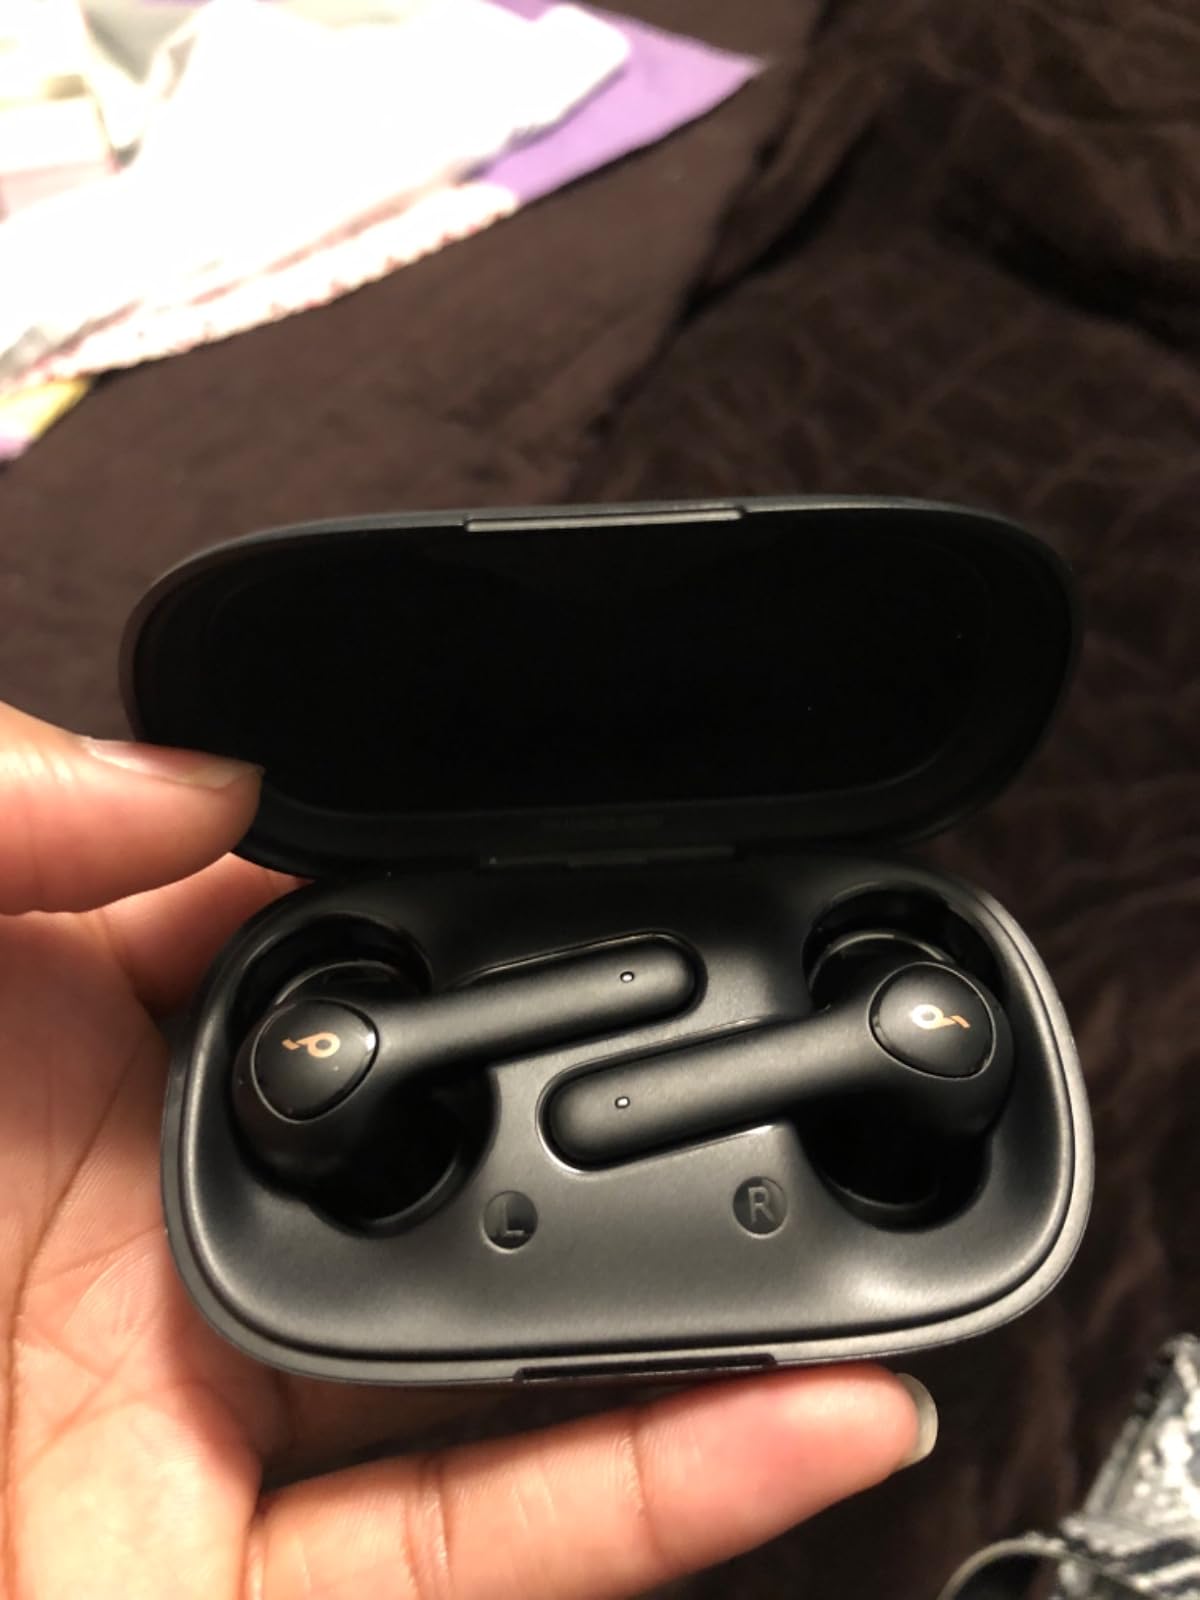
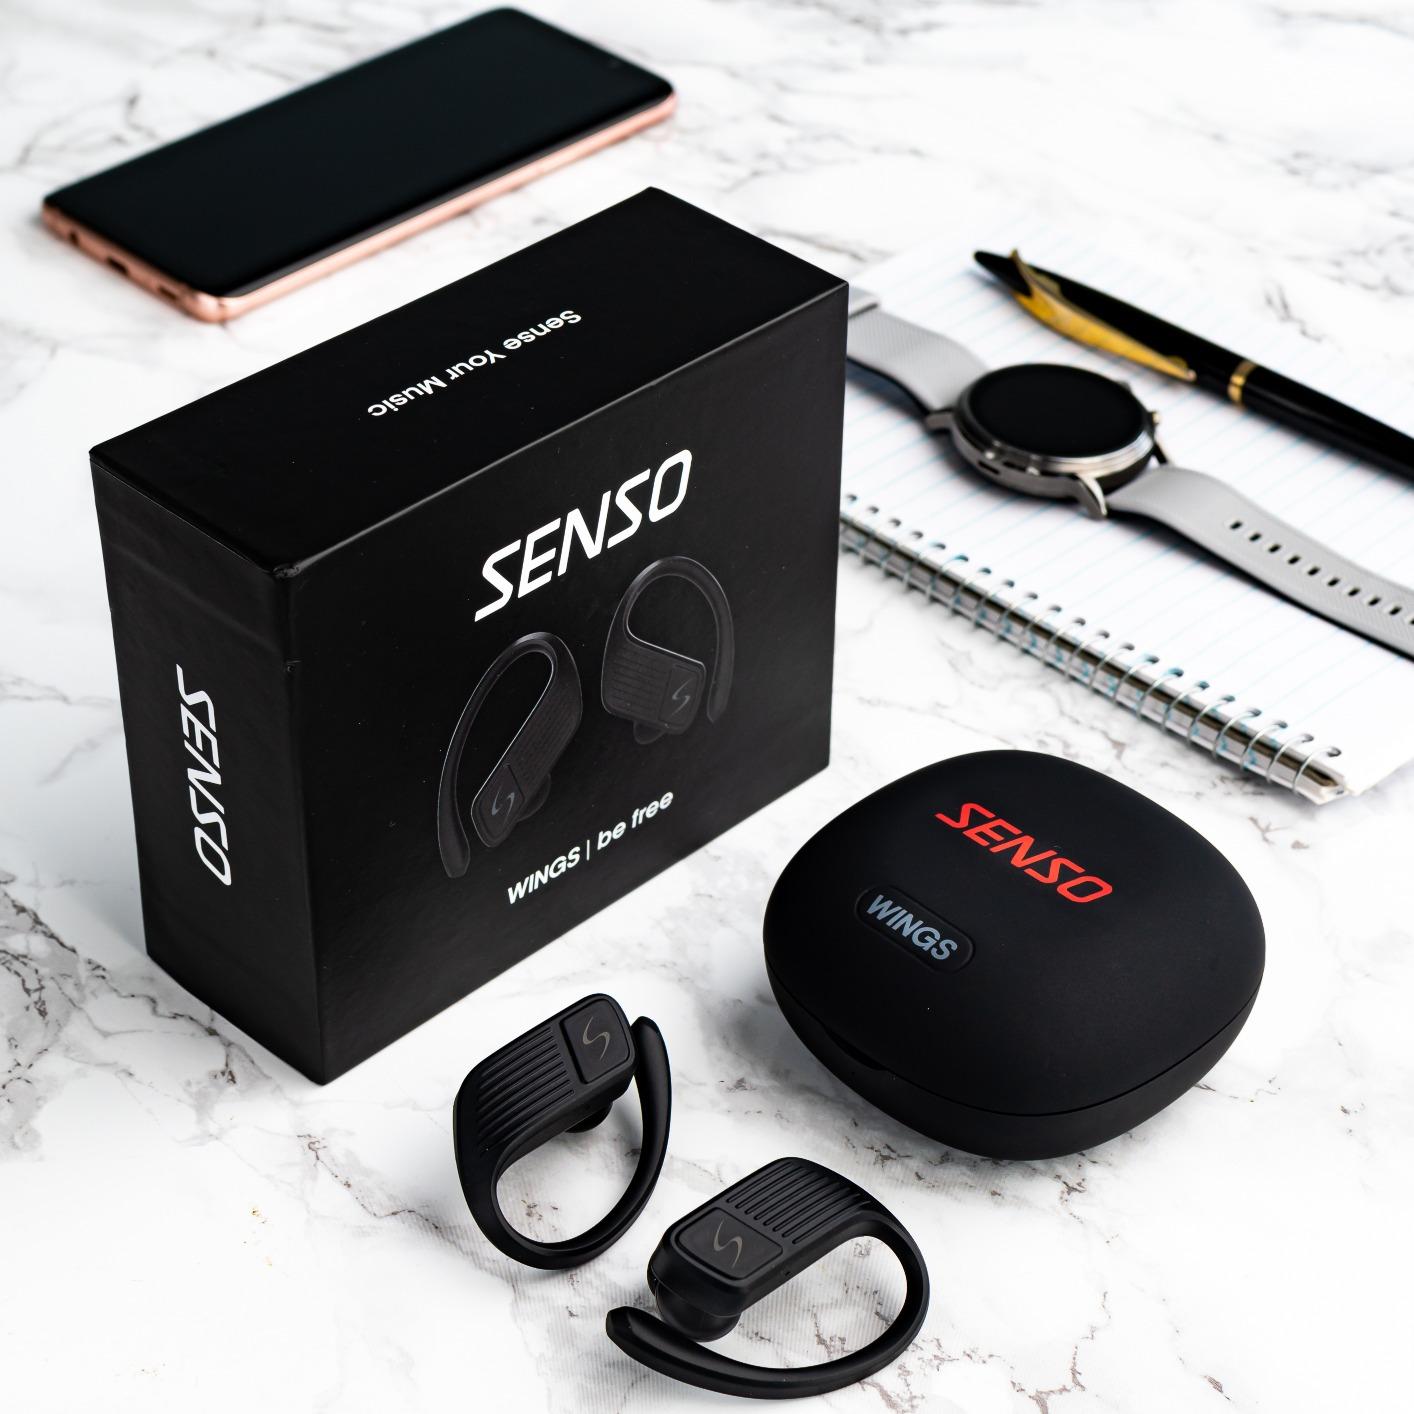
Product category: earbuds
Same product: no